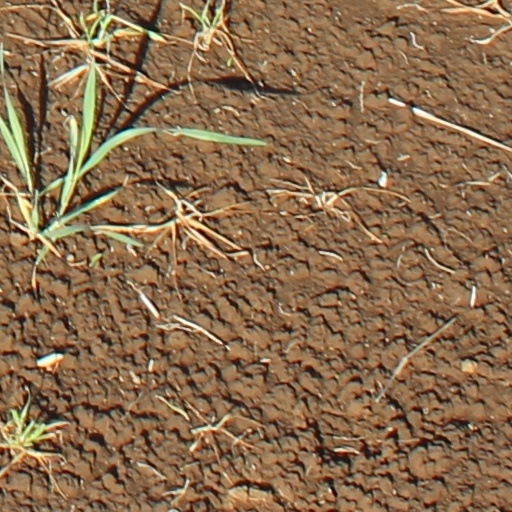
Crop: wheat